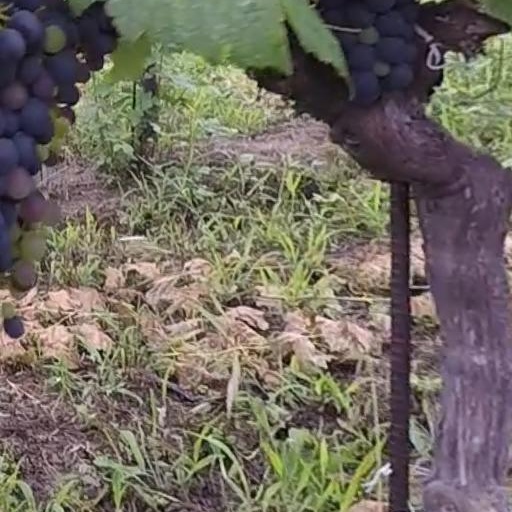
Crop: grape